4-8-0

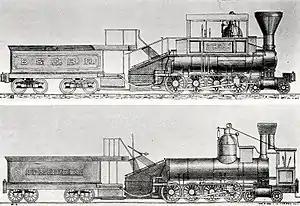
The "Centipede" as built (bottom) and as modified by the B&O Railroad (top)

Under the Whyte notation for the classification of steam locomotives, represents the wheel arrangement of four leading wheels on two axles, usually in a leading truck or bogie, eight powered and coupled driving wheels on four axles and no trailing wheels. In North America and in some other countries the type was usually known as the Twelve-wheeler.